Sascha Traut

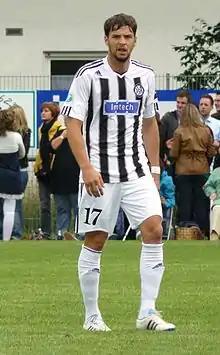
Traut in 2011 with VfR Aalen

Sascha Traut (born 21 May 1985) is a German former professional footballer who played as a right midfielder.